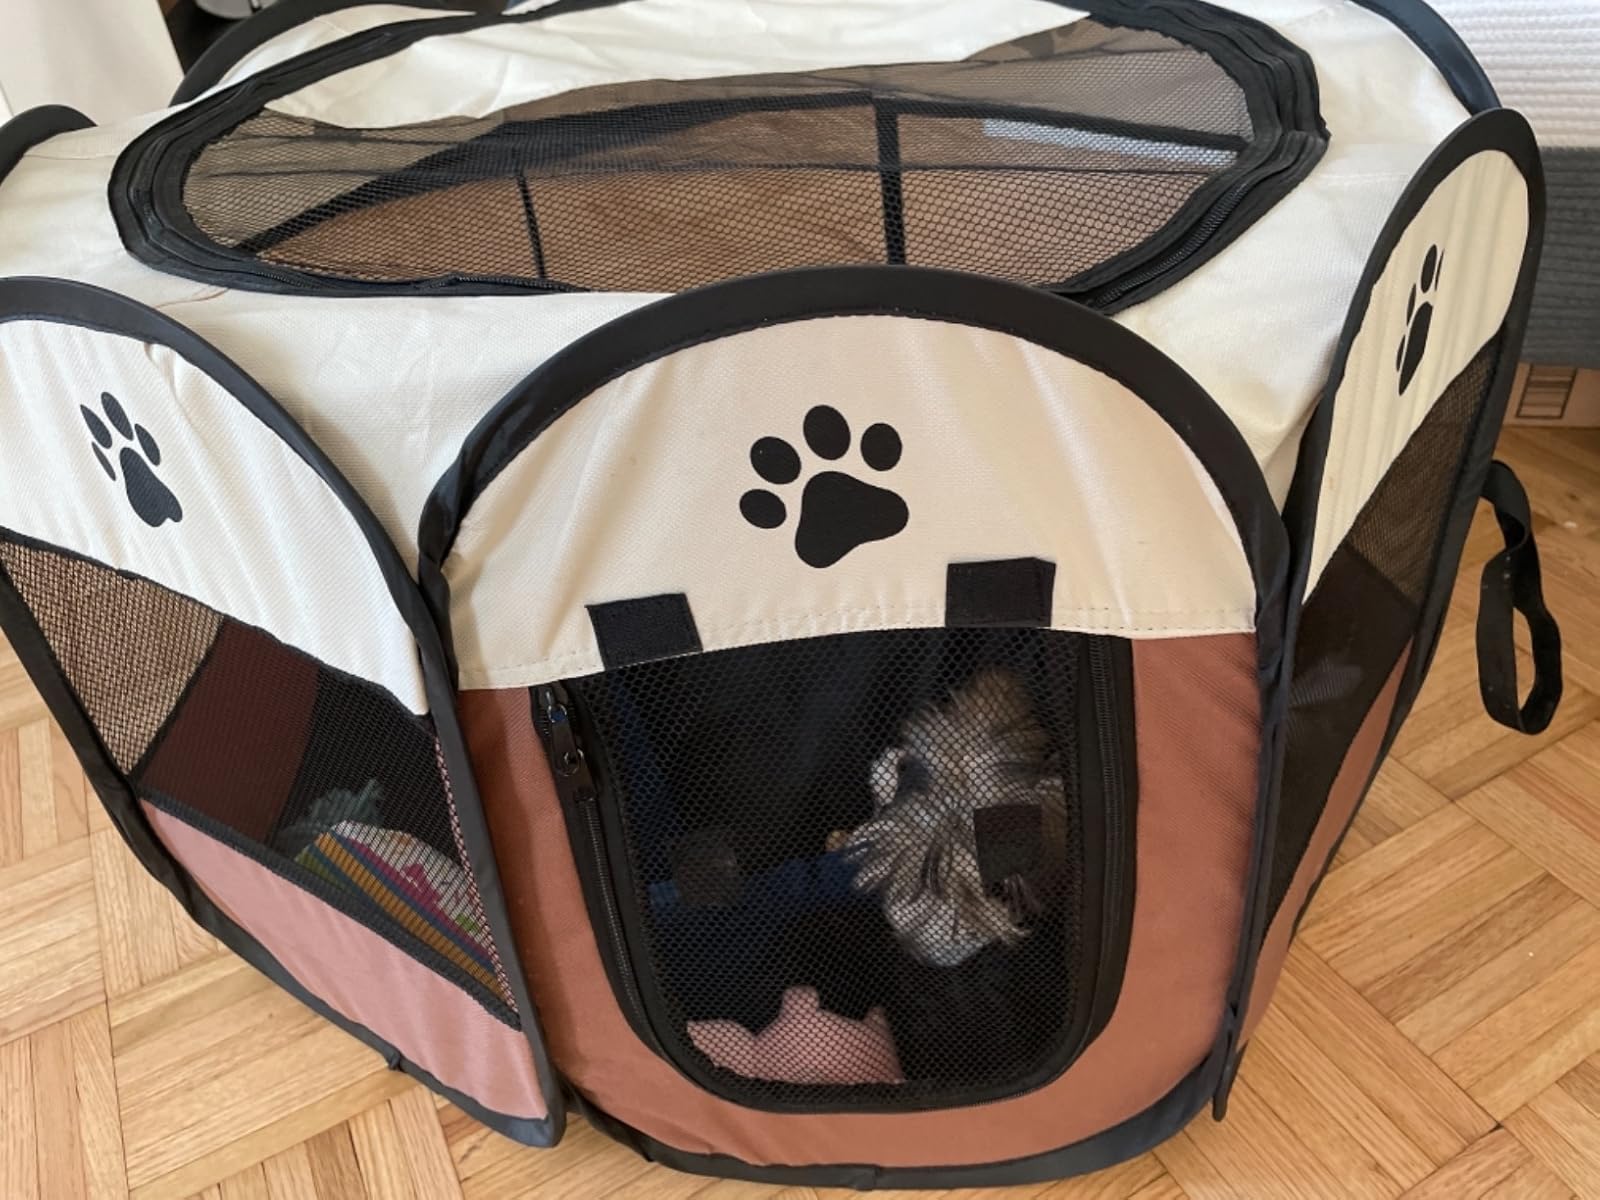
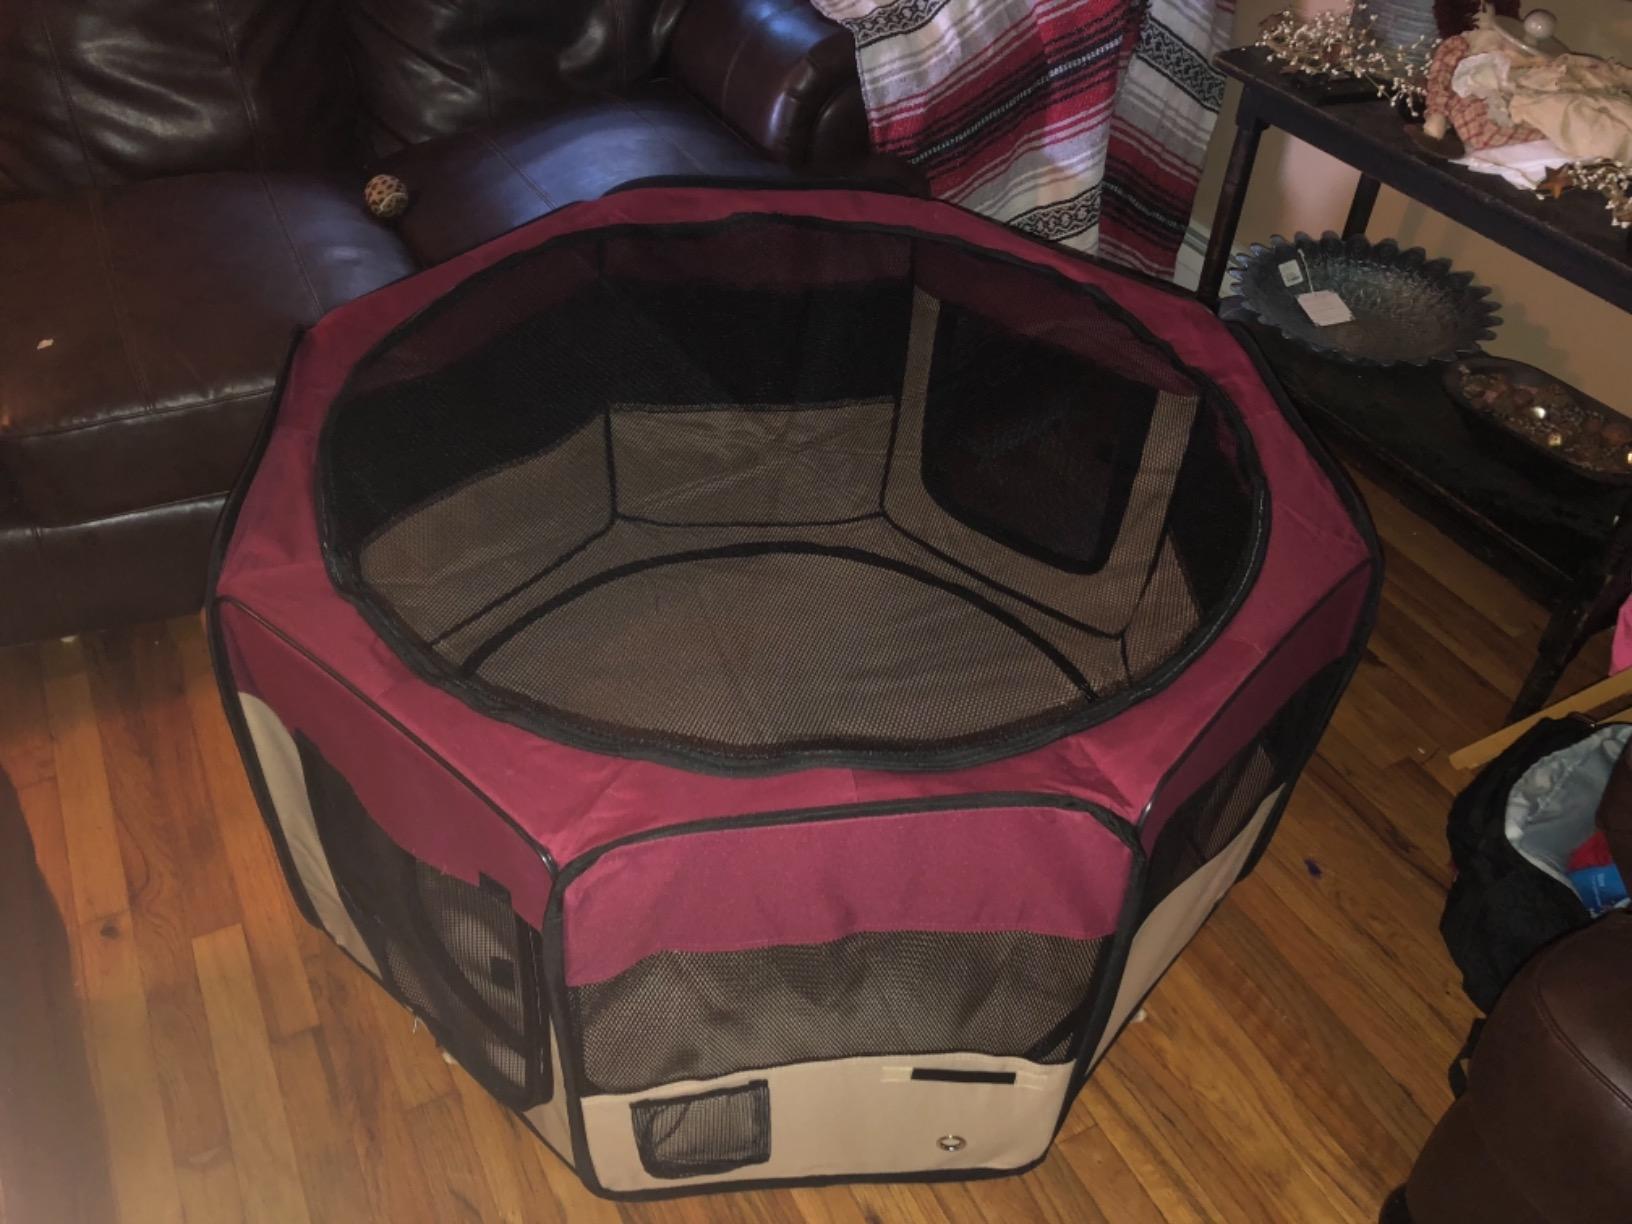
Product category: items_kennel
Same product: no